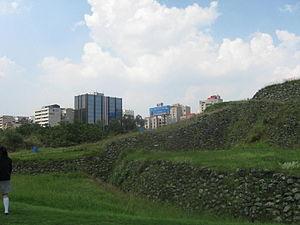
La Mésoamérique est une super-aire culturelle de l'Amérique précolombienne, c'est-à-dire un ensemble de zones géographiques occupées par des ethnies qui partageaient de nombreux traits culturels communs avant la colonisation espagnole de l'Amérique. Cela correspond au territoire où vivaient en particulier, à l'arrivée des Espagnols au XVIᵉ siècle, les Aztèques, les Tarasques et les Mayas, ainsi que les autres peuples indigènes en contact avec eux.
Cuicuilco est un important site archéologique mésoaméricain de la période préclassique moyenne et tardive situé sur la rive sud du lac Texcoco dans la vallée de Mexico au sud de la réserve écologique du Pedregal. Ce fut la première cité à s'installer sur les rives du lac Texcoco et fut aussi, pendant le Iᵉʳ millénaire av. J.-C., la plus importante ville de la vallée de Mexico.